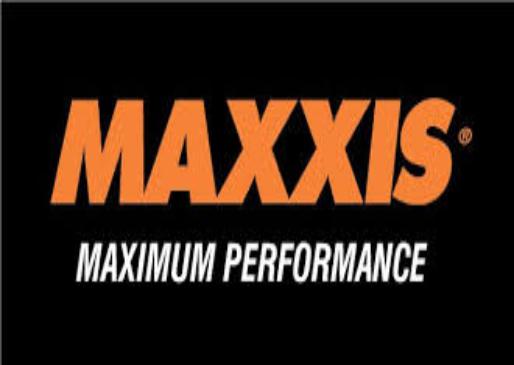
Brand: maxxis
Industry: Transportation